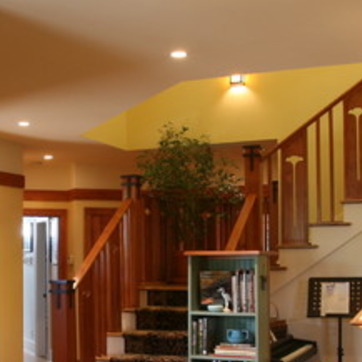
Material: foliage